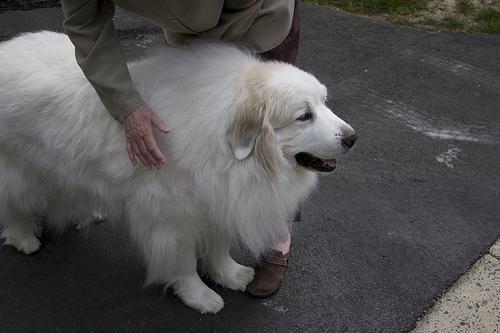
Great_Pyrenees